Nelson W. Fisk

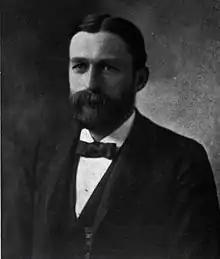
From the February 1901 edition of "The Vermonter" magazine

Nelson Wilbur Fisk (August 5, 1854 – October 1, 1923) was a Vermont businessman and political figure who served as the 41st lieutenant governor of Vermont from 1896 to 1898.